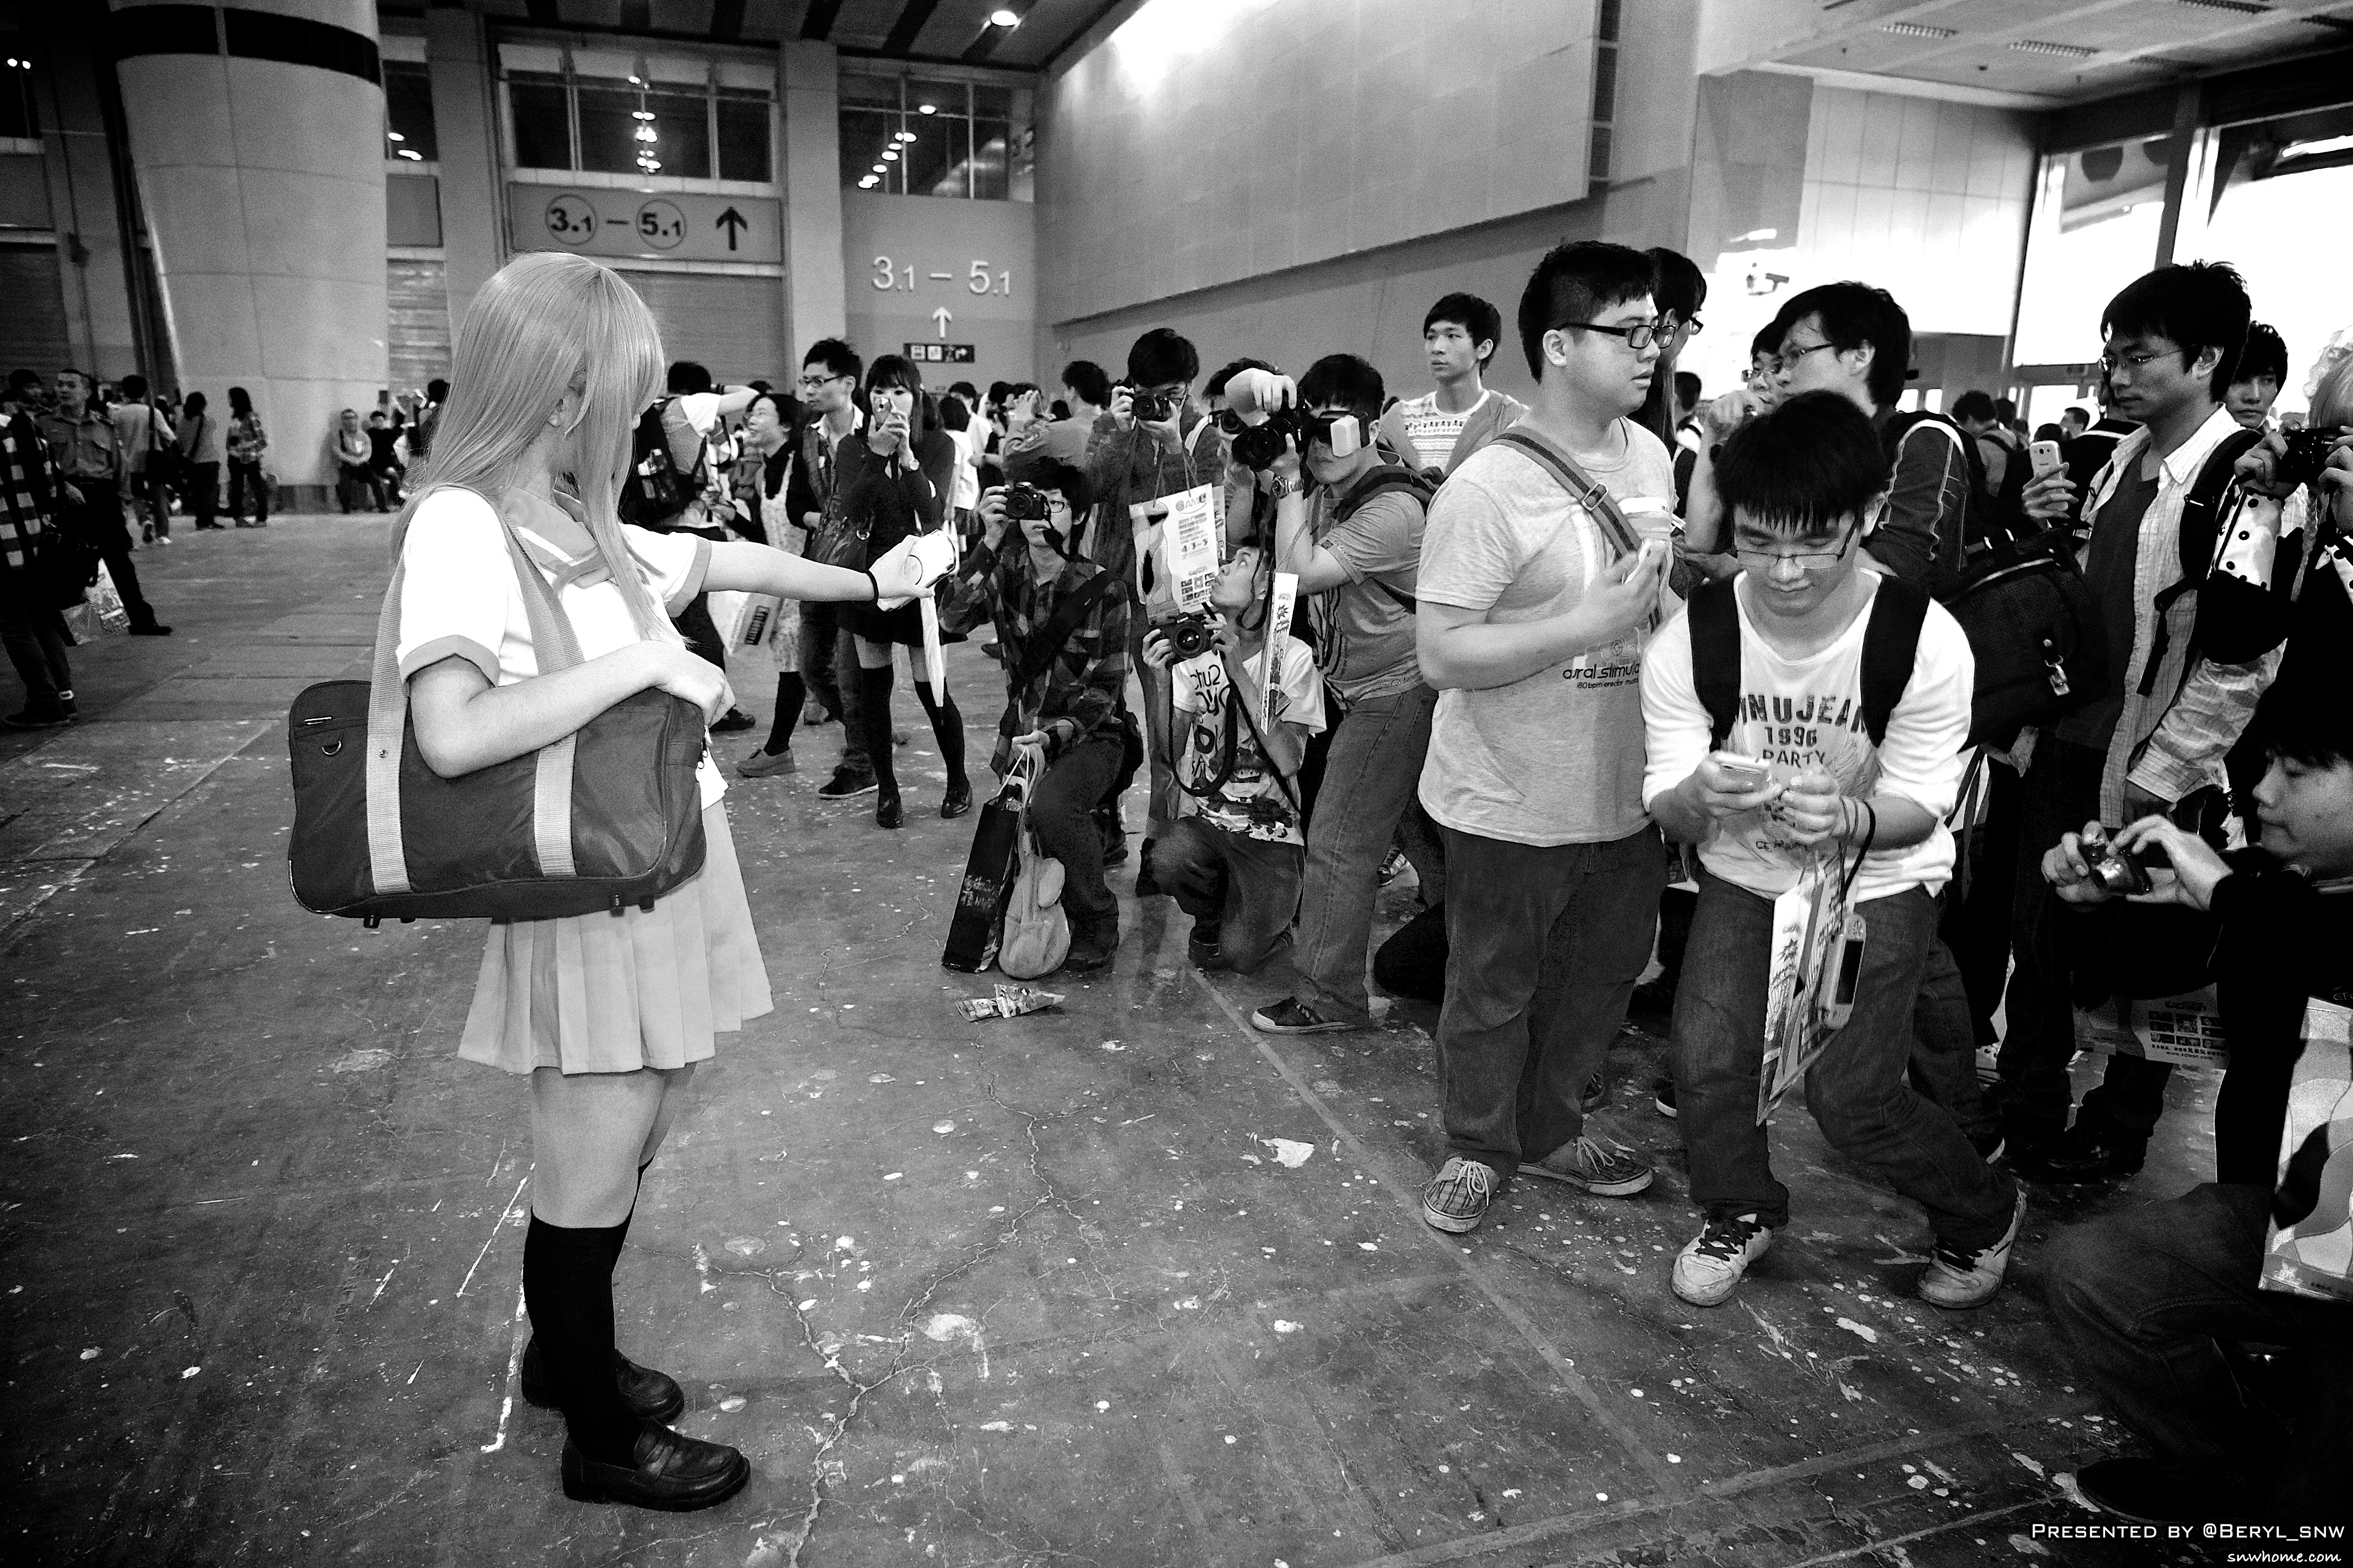
black and white, girl, road, white, street, photography, game, crowd, black, monochrome, doll, girls, figure, performance, photograph, canton, anime, comic, comiccon, guangzhou, pazhou, monochrome photography, social group